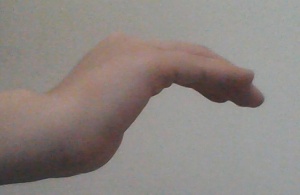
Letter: haa